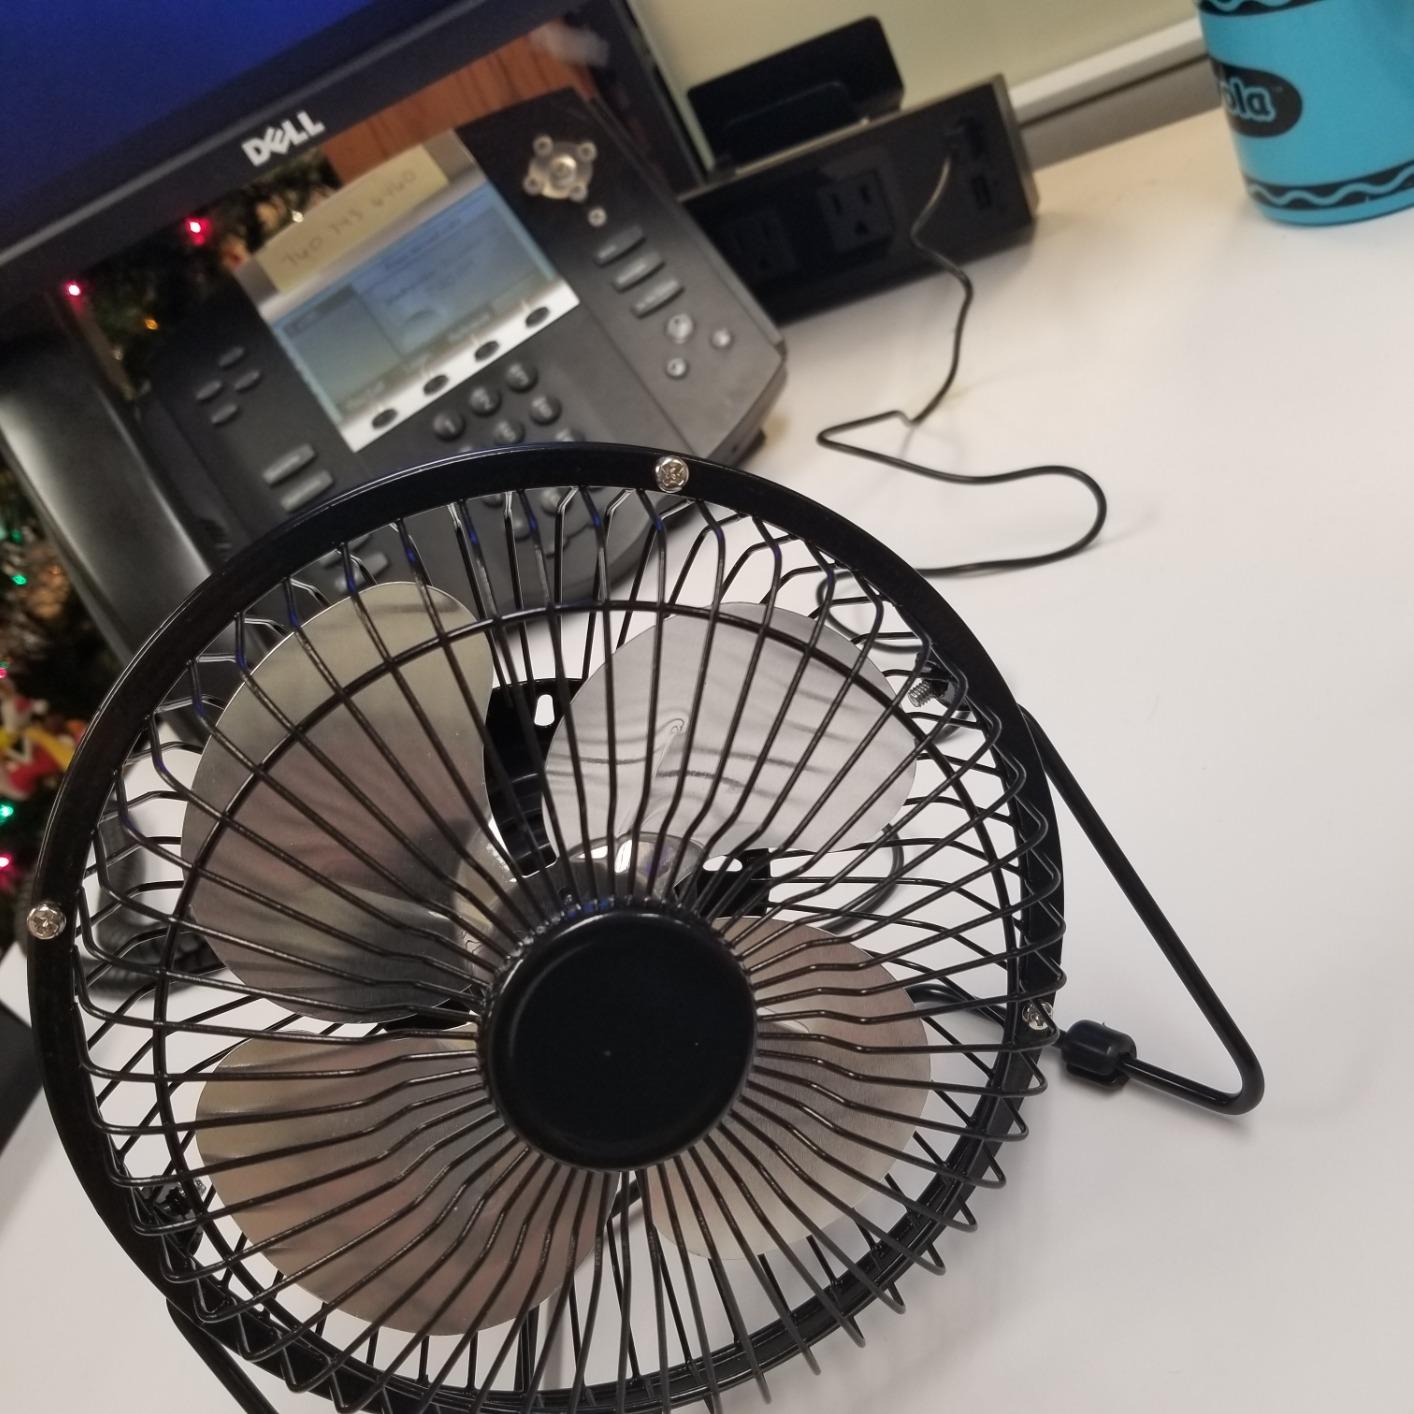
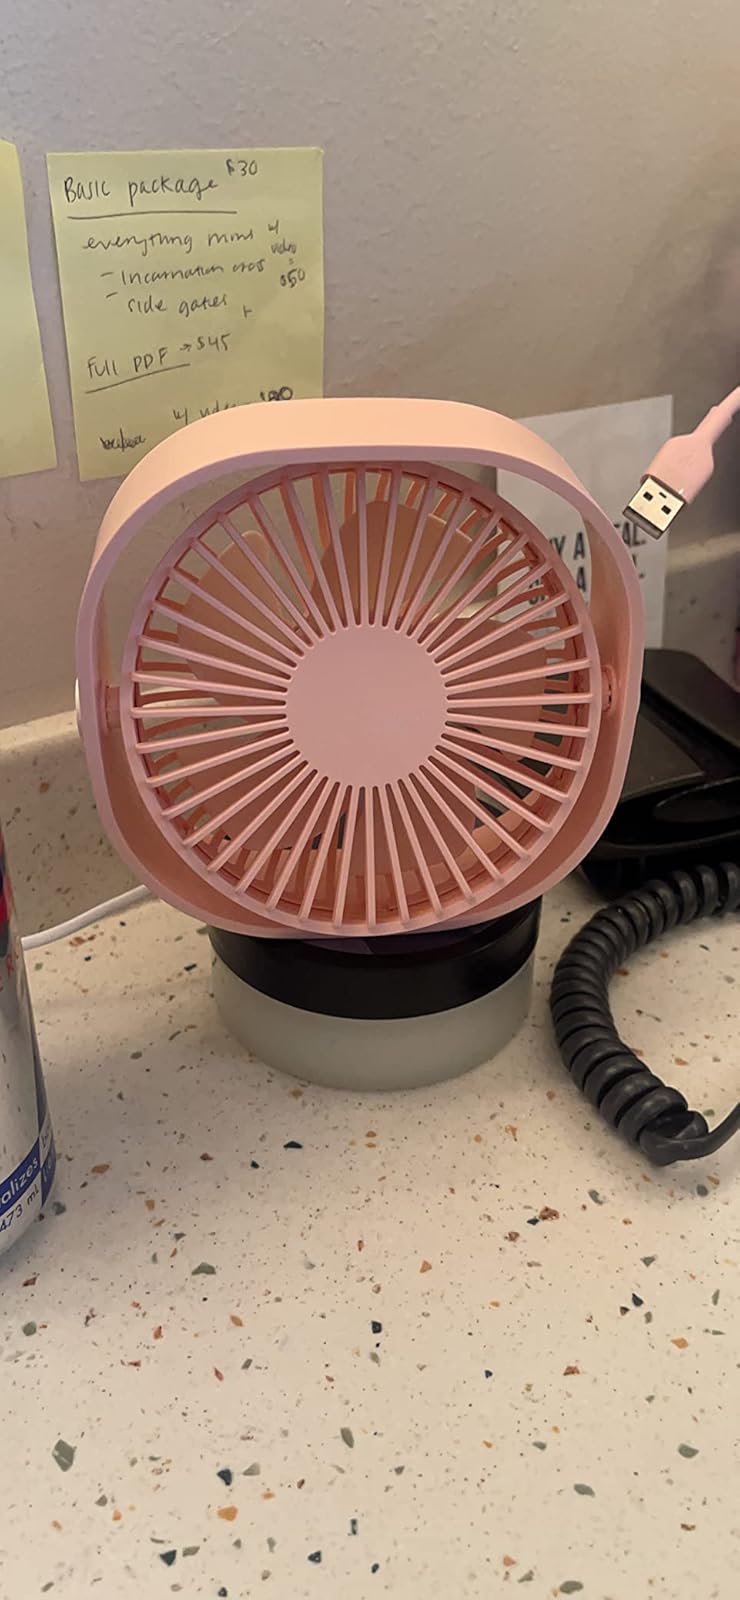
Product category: fan
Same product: no